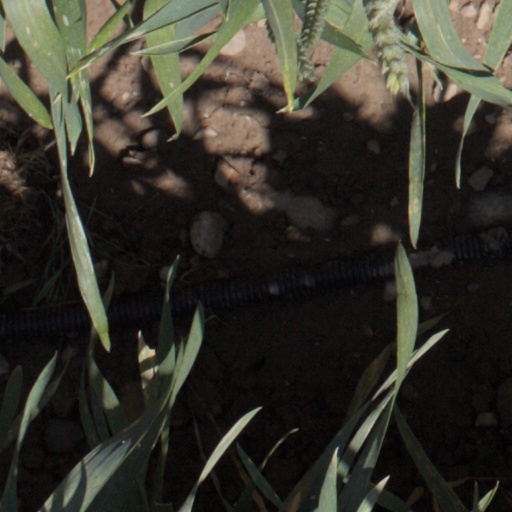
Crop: wheat